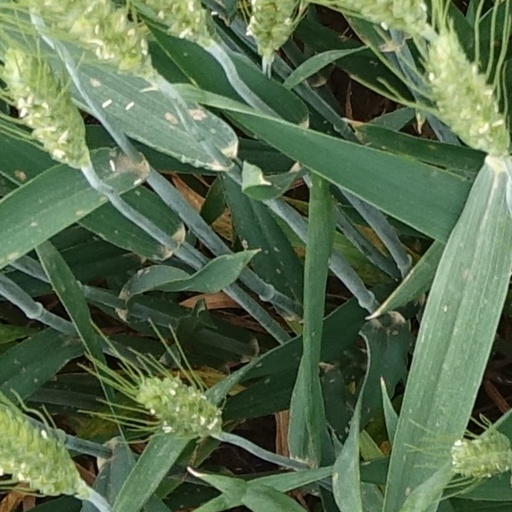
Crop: wheat